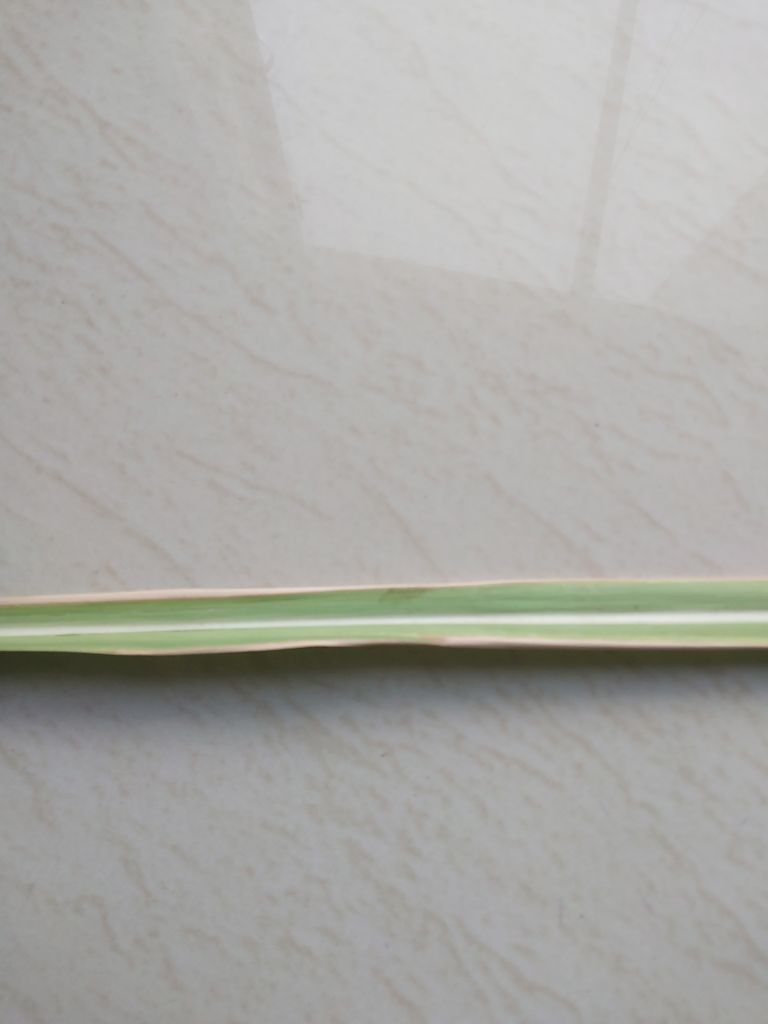
Label: BrownRust